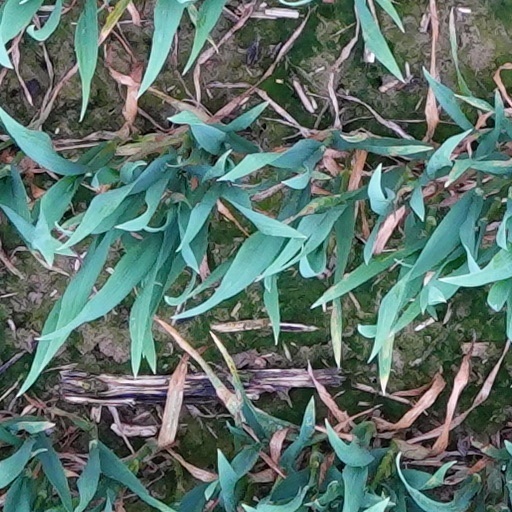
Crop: wheat